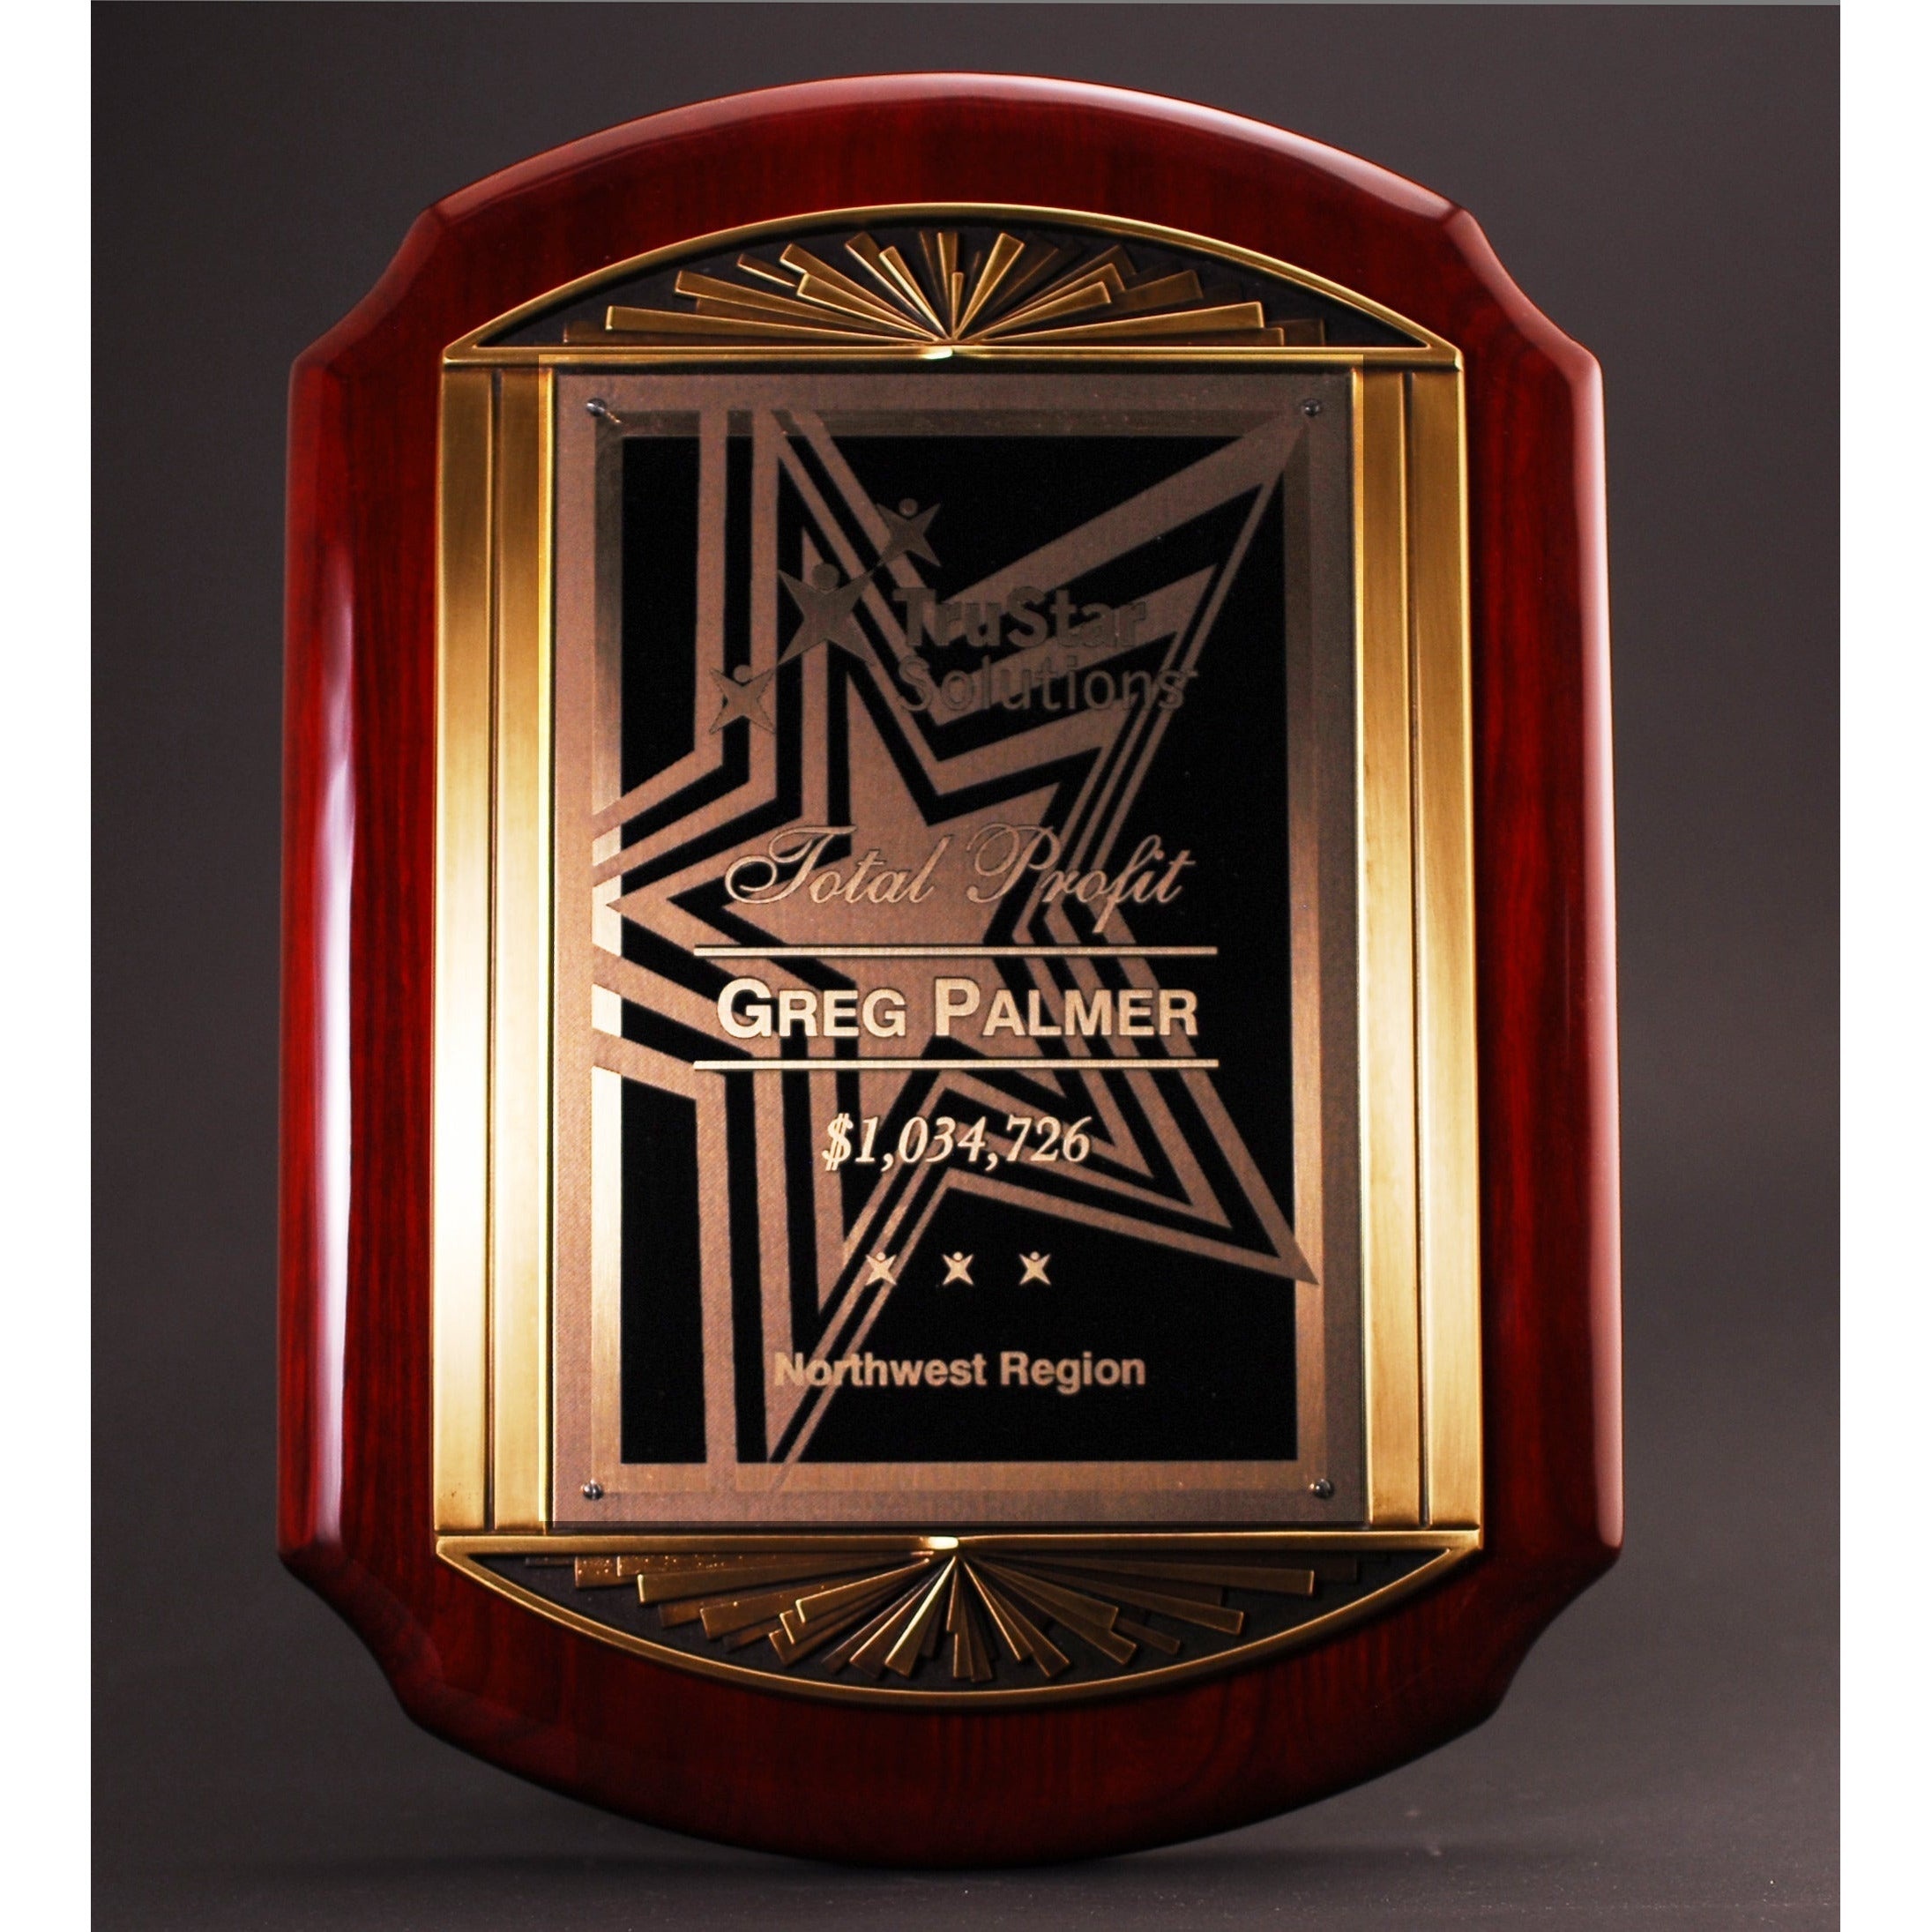
Scalloped Rosewood Piano Finish Plaque with Cast Metal Frame
Scalloped Rosewood Piano Finish Plaque with Cast Metal Frame This beautiful plaque (11 x 15") is a great way to showcase your company's branding by taking advantage of full-color digital printing. Add custom text and colors to create the perfect presentation gift to honor the visionaries in your organization or recognize generous donors to your cause. This distinctive item can be a great way to honor Employee of the Month. Using photos or other significant imagery, you can have the perfect birthday or anniversary gift. Ideal for these events: Employee Recognition Programs Milestone Recognition Events Birthdays and Anniversaries Golf Tournaments Sports Award Programs Also great for: Corporate Gift Keynote Speaker Gift Life-time Service Awards Donor Recognition Event Sponsors Team Recognition Awards
Brand: AAA
Category: Arts & Entertainment > Party & Celebration > Trophies & Awards > Award Plaques